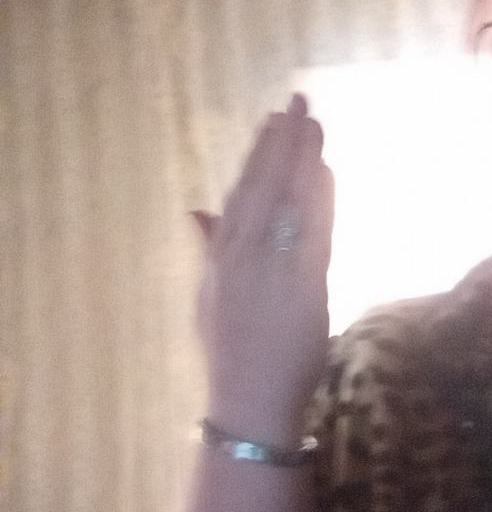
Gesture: stop_inverted